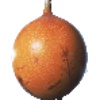
Label: granadilla